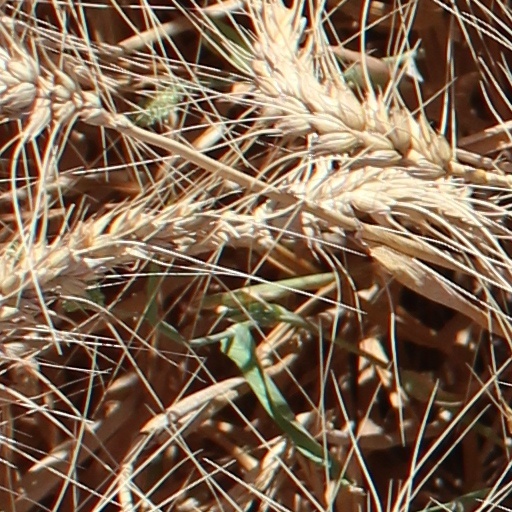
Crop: wheat